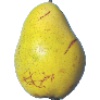
Label: pear_monster